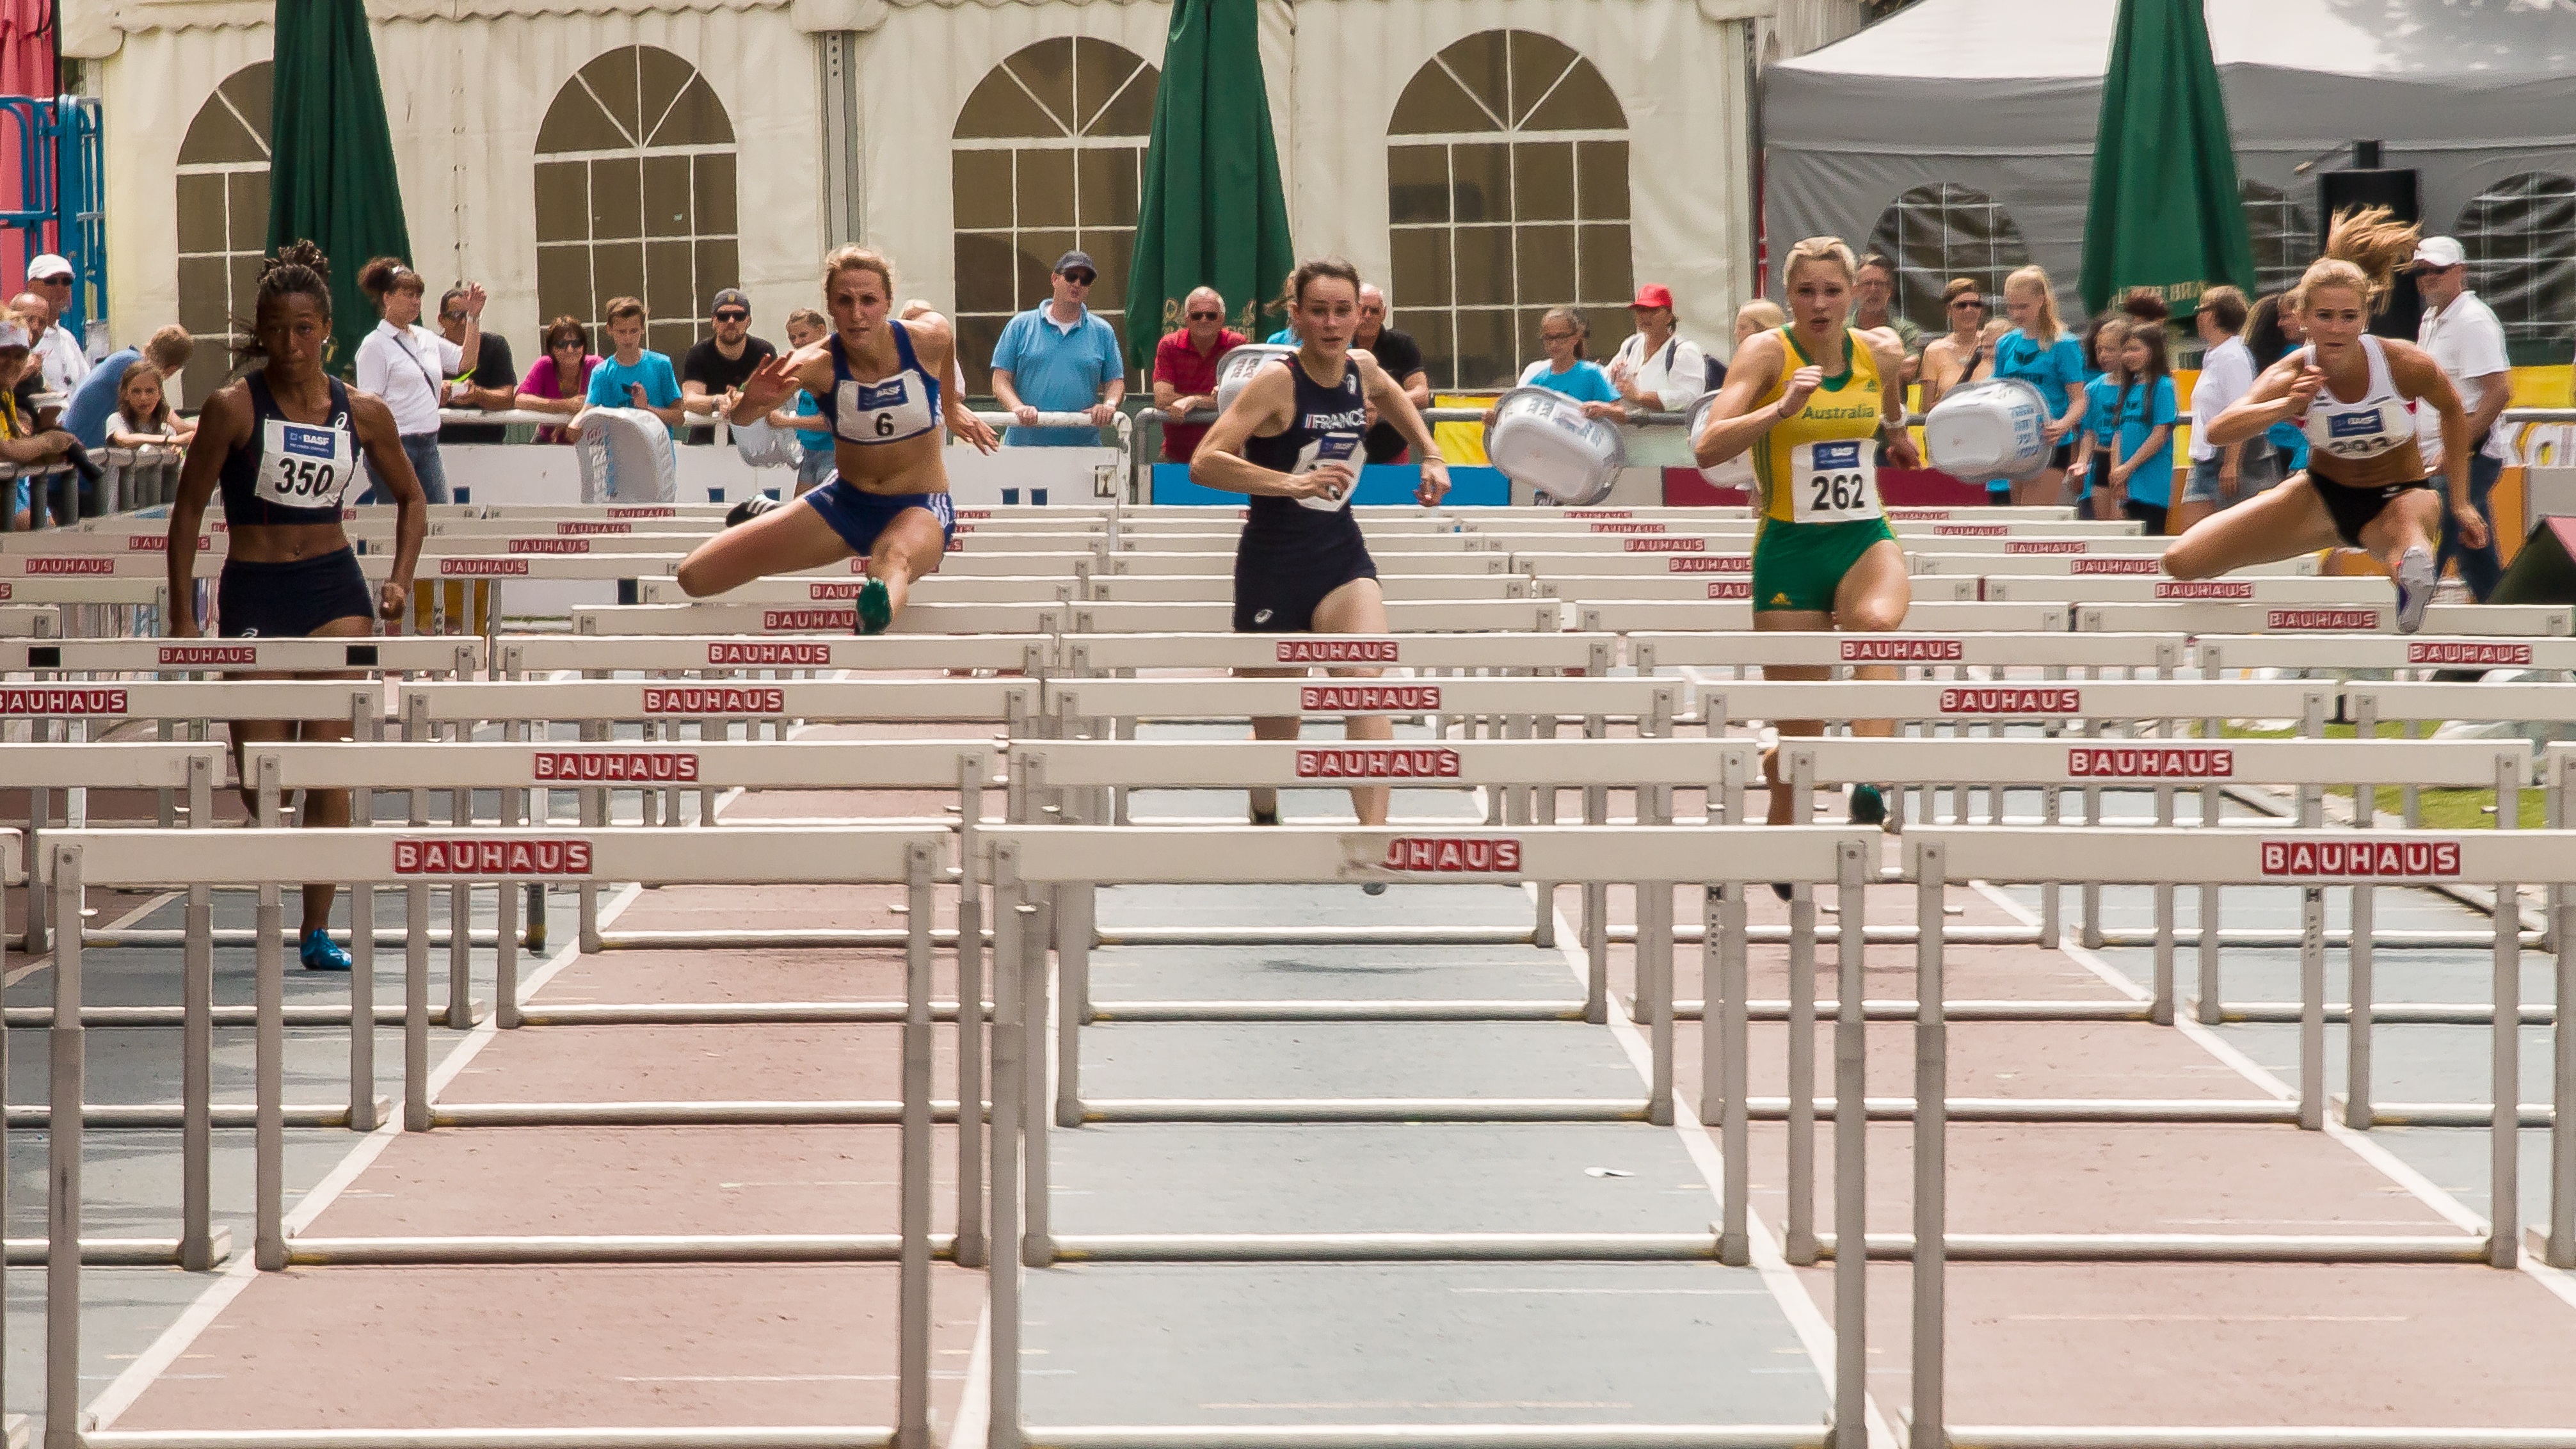
sport, running, recreation, jumping, sports, endurance, athletics, hurdles, hurdle, hurdling, physical exercise, junior gala, outdoor recreation, human action, endurance sports, 110 metres hurdles, 100 metres hurdles, obstacle race